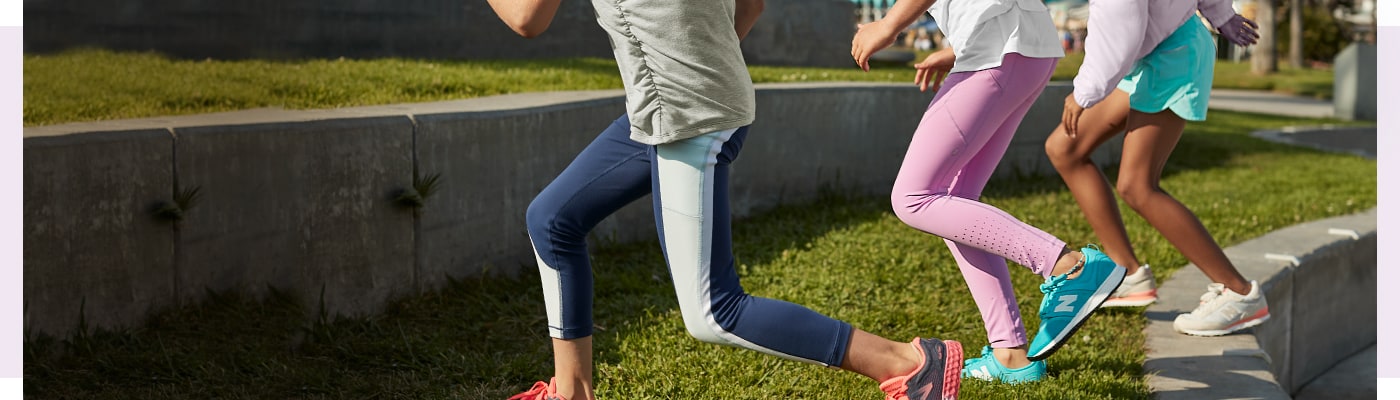
Gender: women